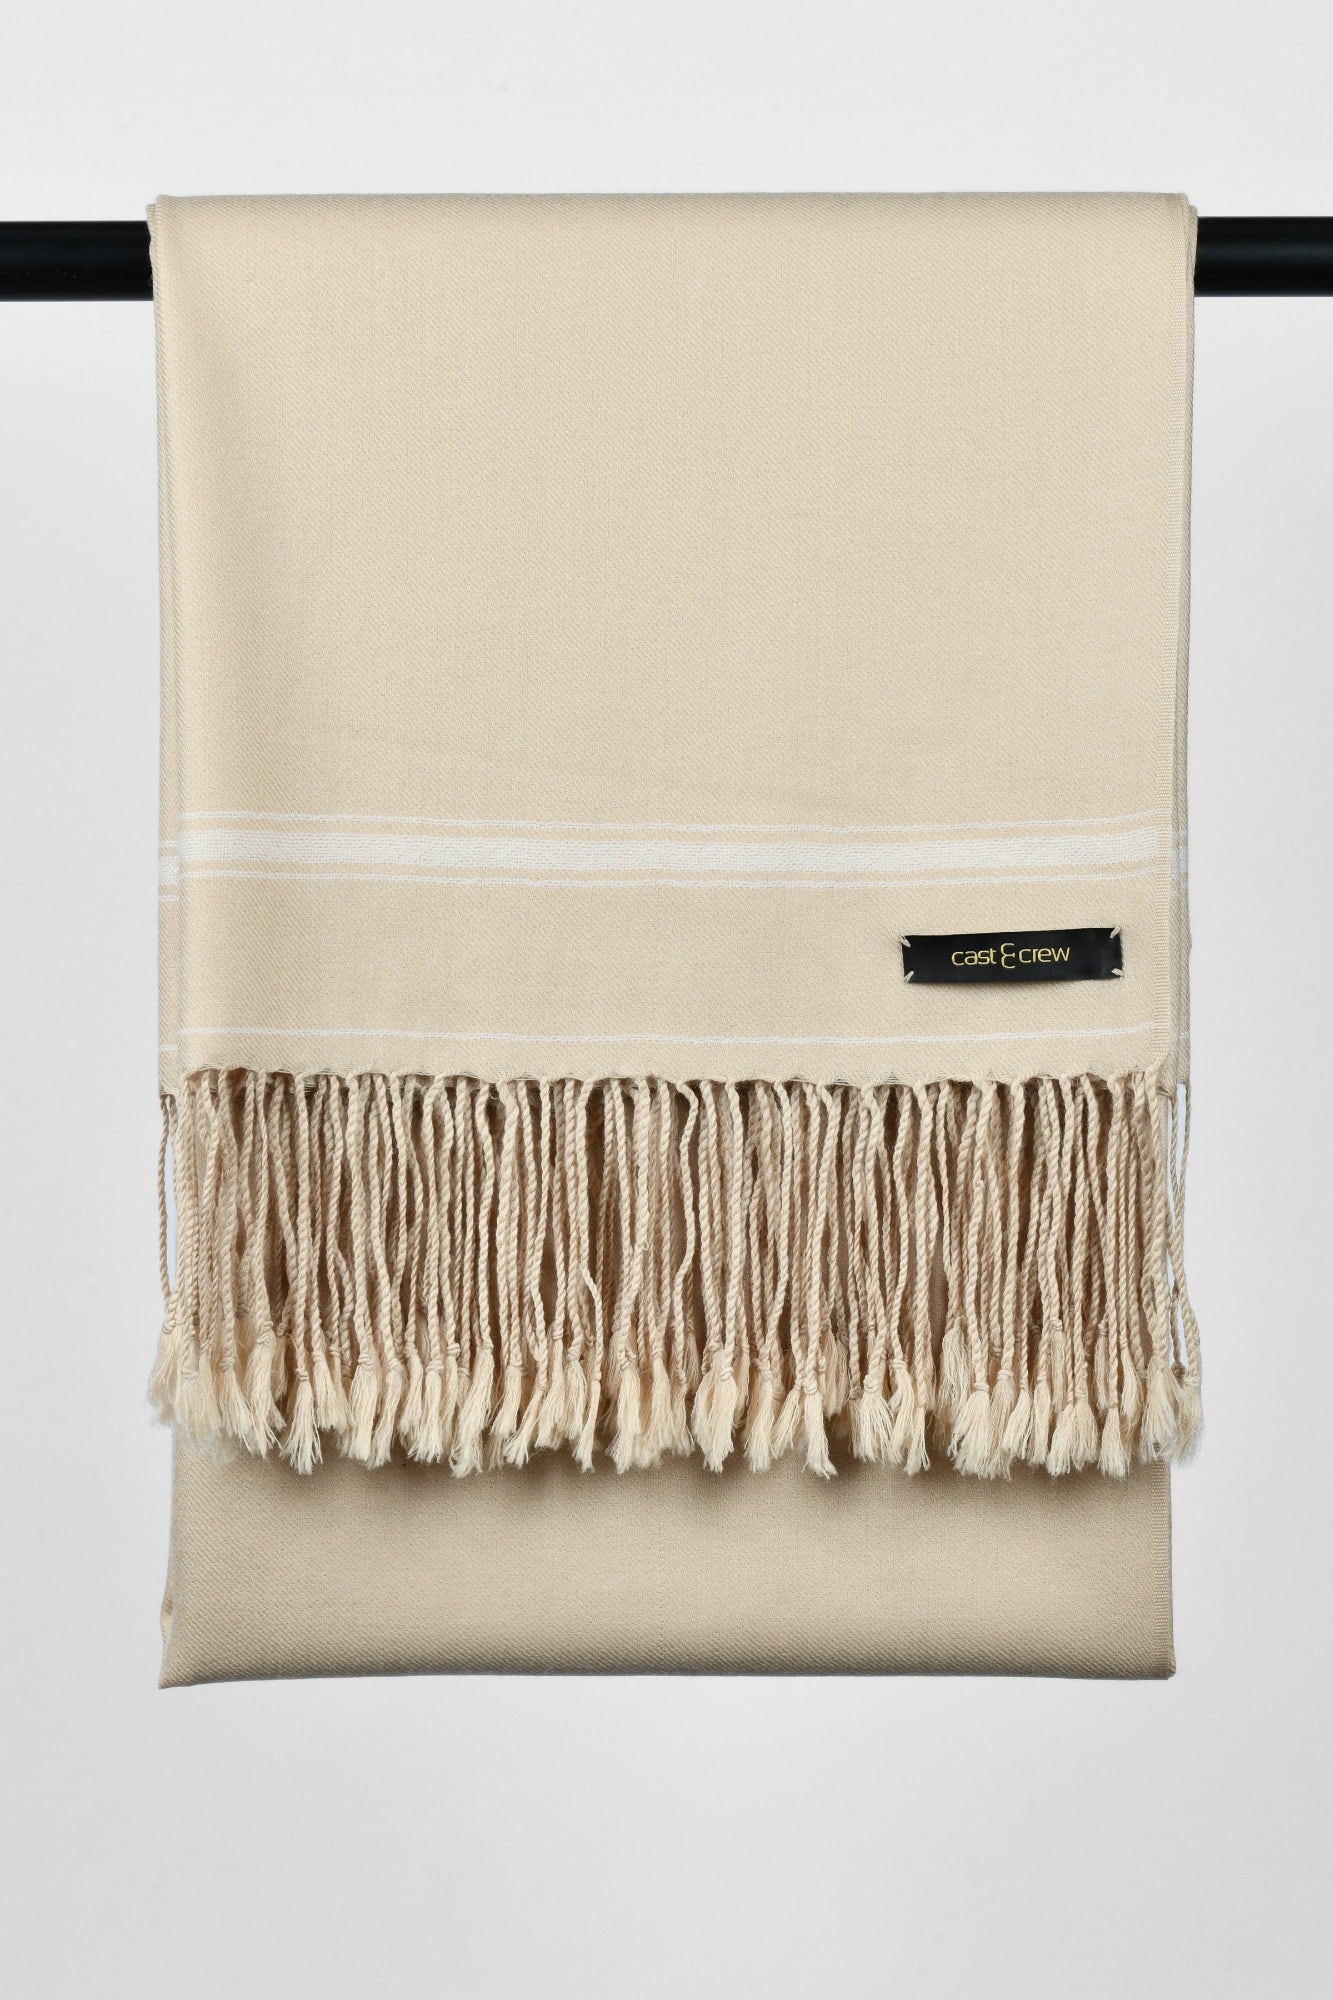
beige white fringed throw blanket